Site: brandenburg
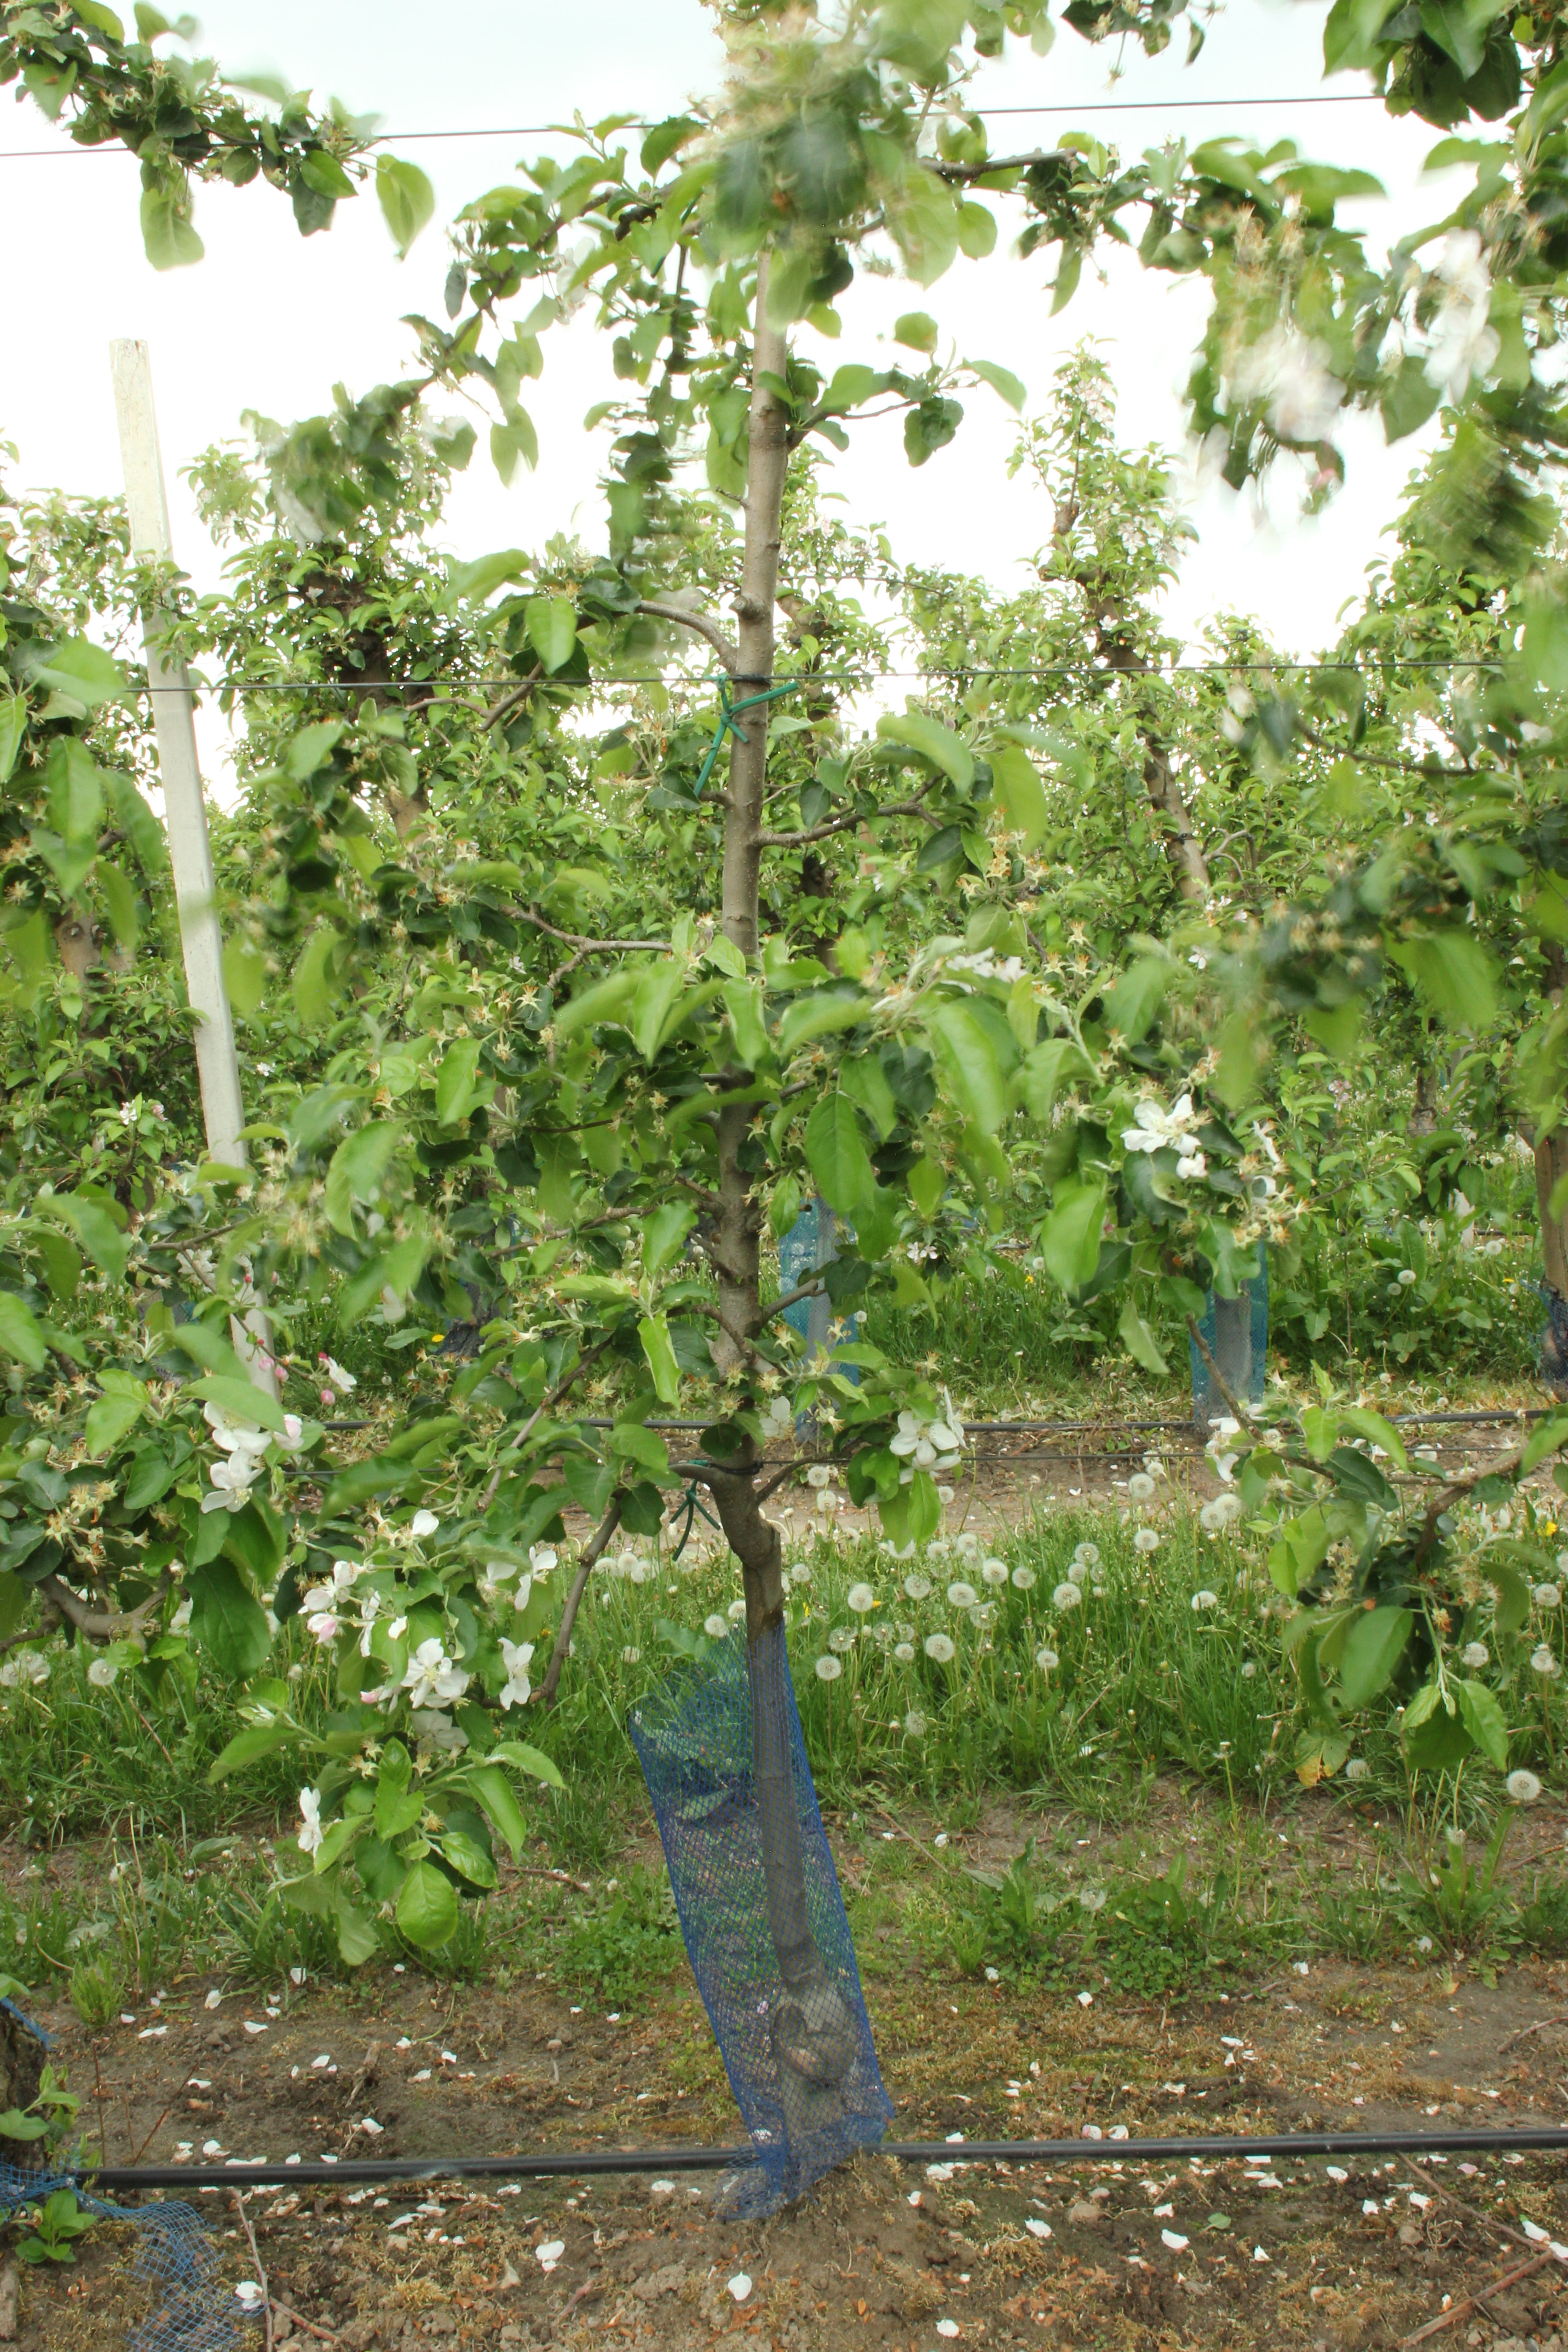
Growth stage (BBCH 67): Flowering